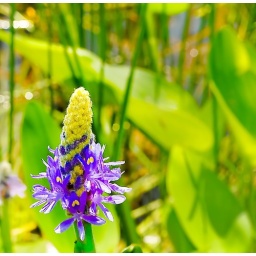
This is a plant that was growing in a lake in NC